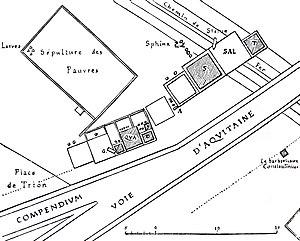
Plan de la voie et du compendium d'Aquitaine à leur débouché de Lyon. Au 1 - 500. Nota. Le plan est orienté exactement du nord au sud. D'après un plan de feu M. Thoubillon, architecte. (Cf. M. A. Allmer, les Fouilles de Trion, t. II, P. 271. Figure 279, page 230 du livre d'André Steyert, Nouvelle histoire de Lyon et des provinces, de lyonnais, Forez, Beaujolais, Franc-lyonnais et Dombes, tome premier, Antiquité depuis les temps préhistoriques jusqu'à la chute du royaume burgonde (534), illustré par l'auteur de 800 dessins, cartes, plans, etc. Lyon, Bernoux et Cumin, 1895.
Les nécropoles antiques de Lyon se trouvent autour des voies romaines, à l'extérieur du pomerium. Les plus importantes sont celles de Trion qui s'étendent du quartier de Choulans à Vaise, le long des voies d'Aquitaine, de Narbonnaise et de l'Océan.